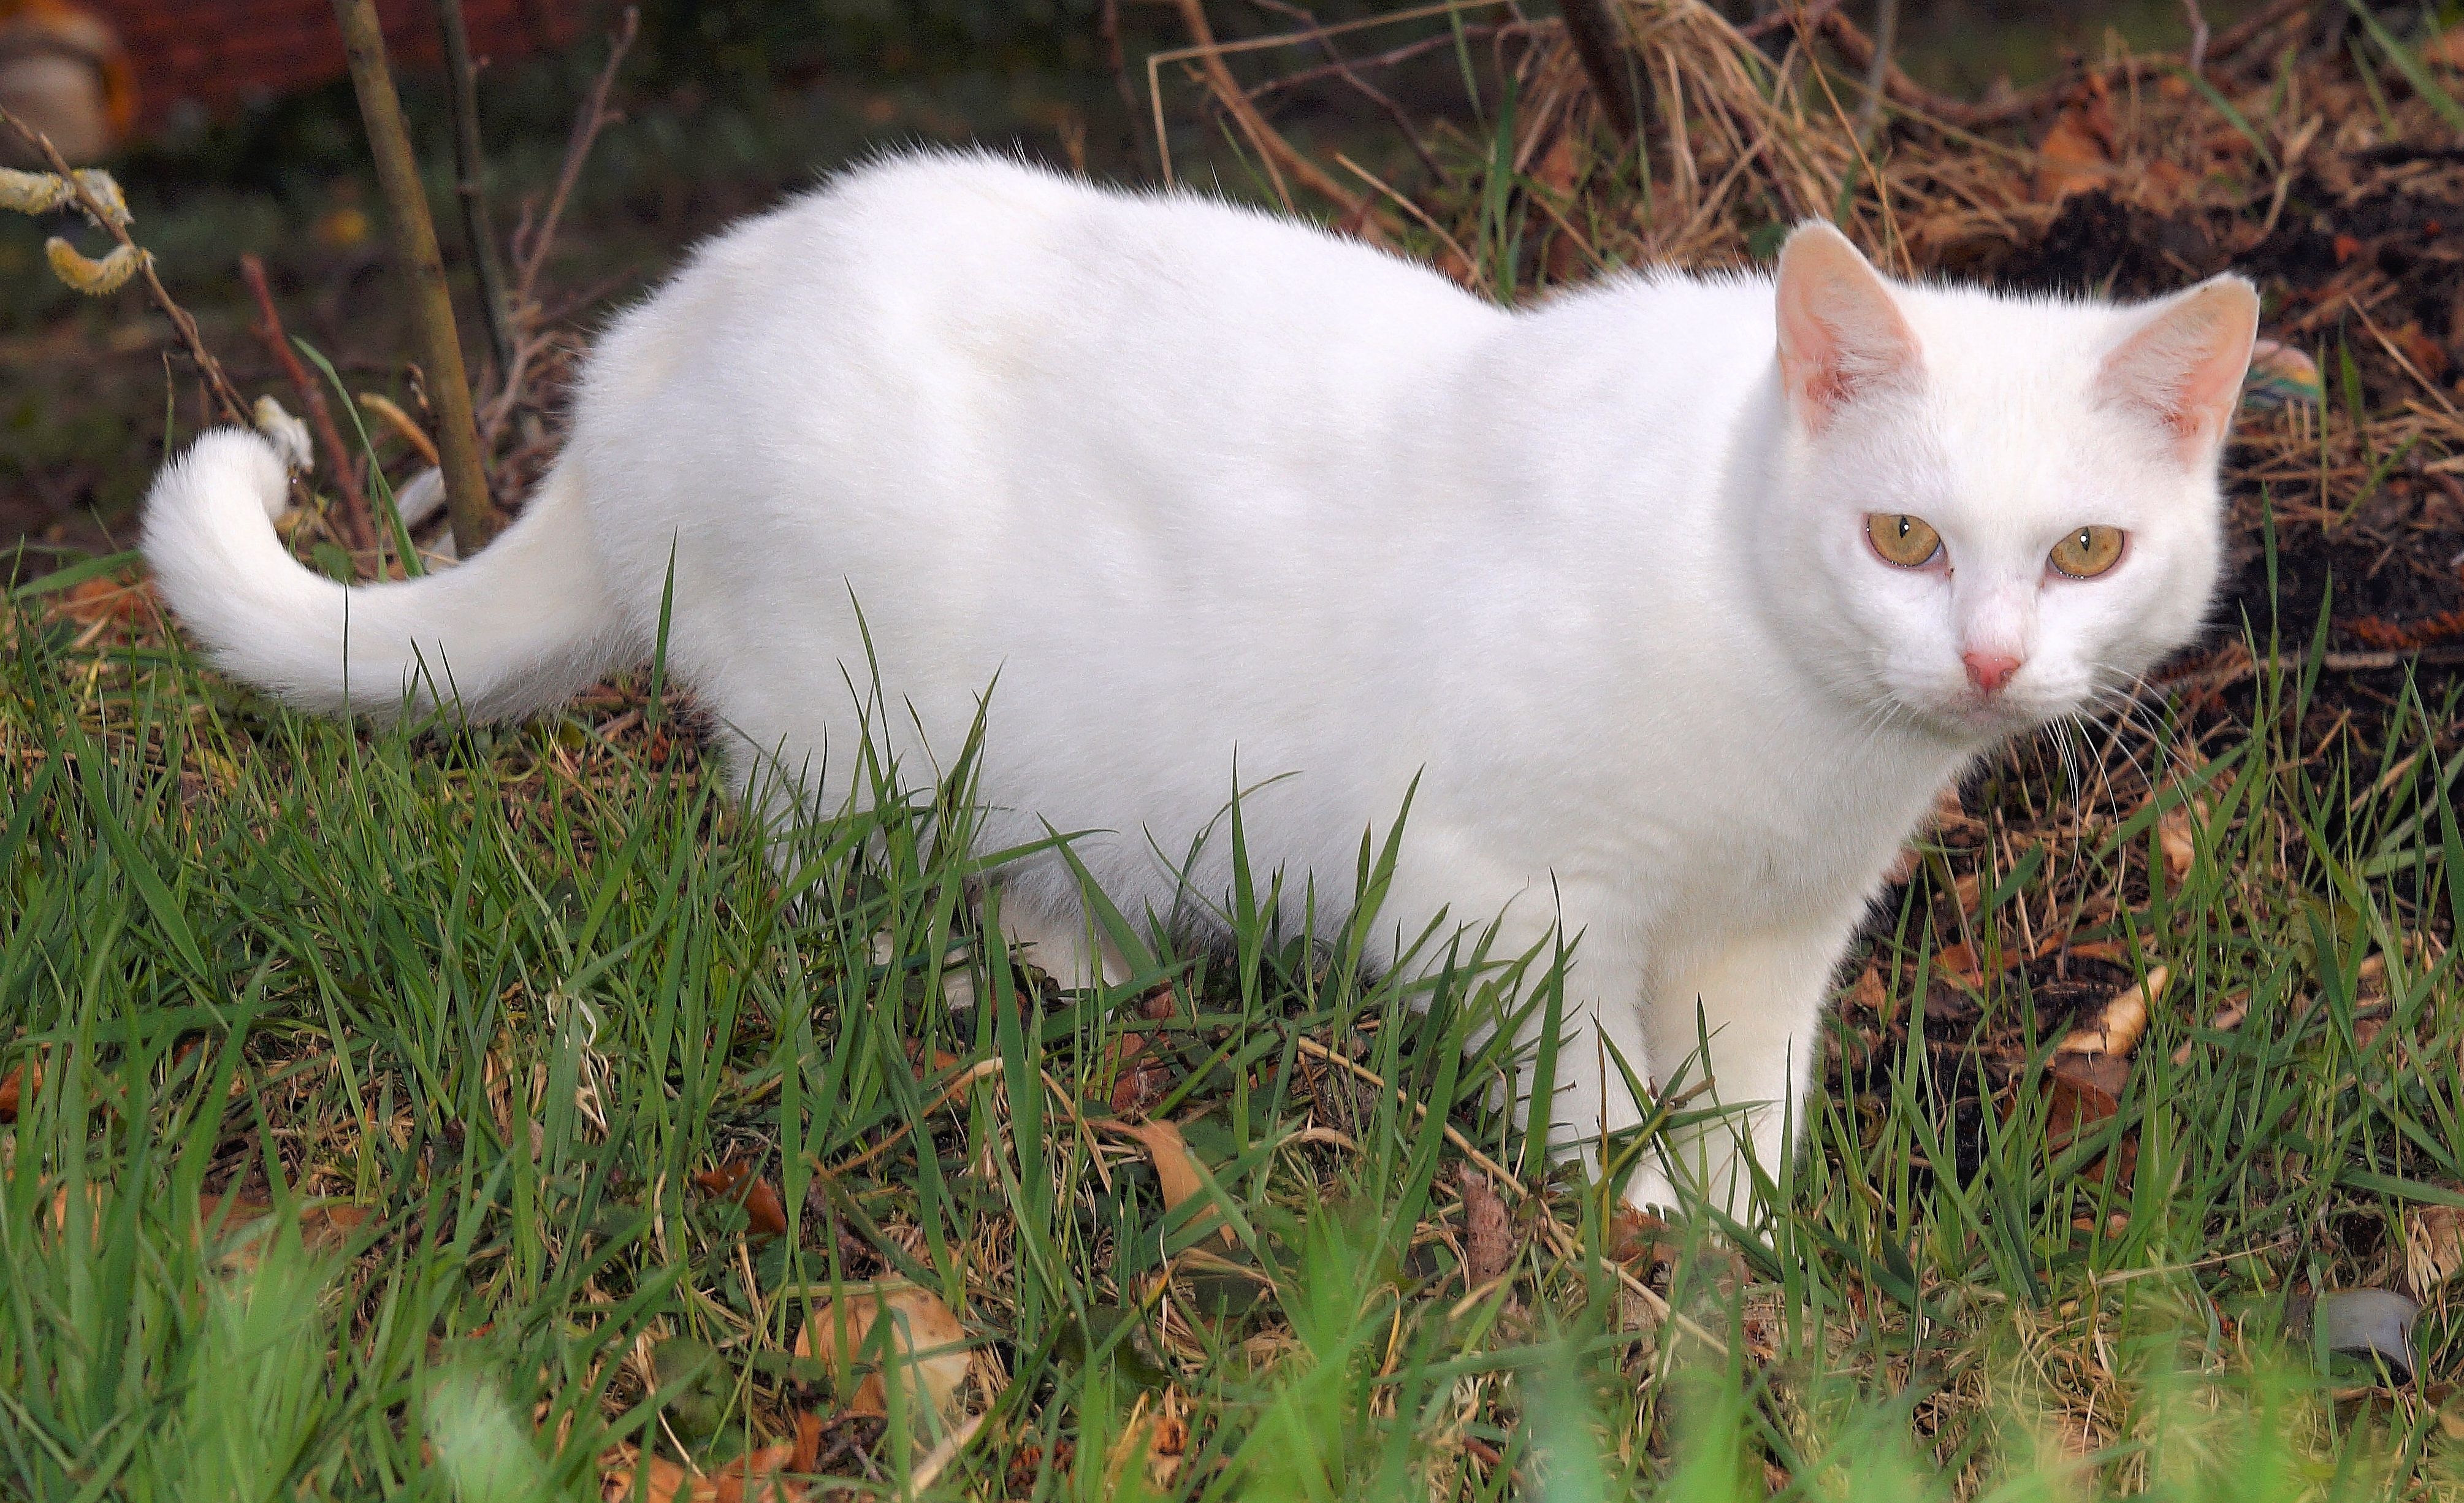
grass, white, flower, animal, fur, kitten, cat, mammal, close, fauna, start, face, whiskers, head, vertebrate, mieze, hunting, attention, animal world, domestic cat, noble, small to medium sized cats, cat like mammal